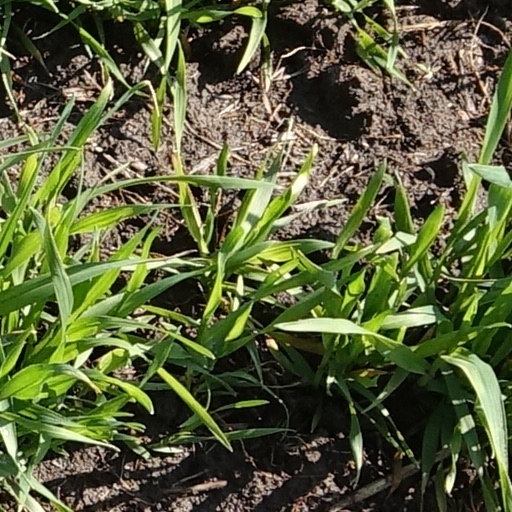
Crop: wheat